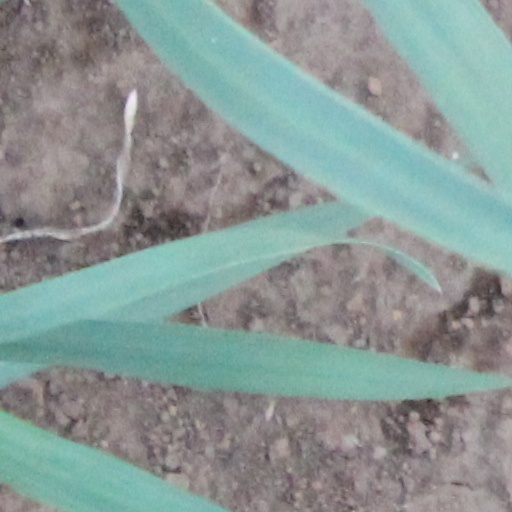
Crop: wheat